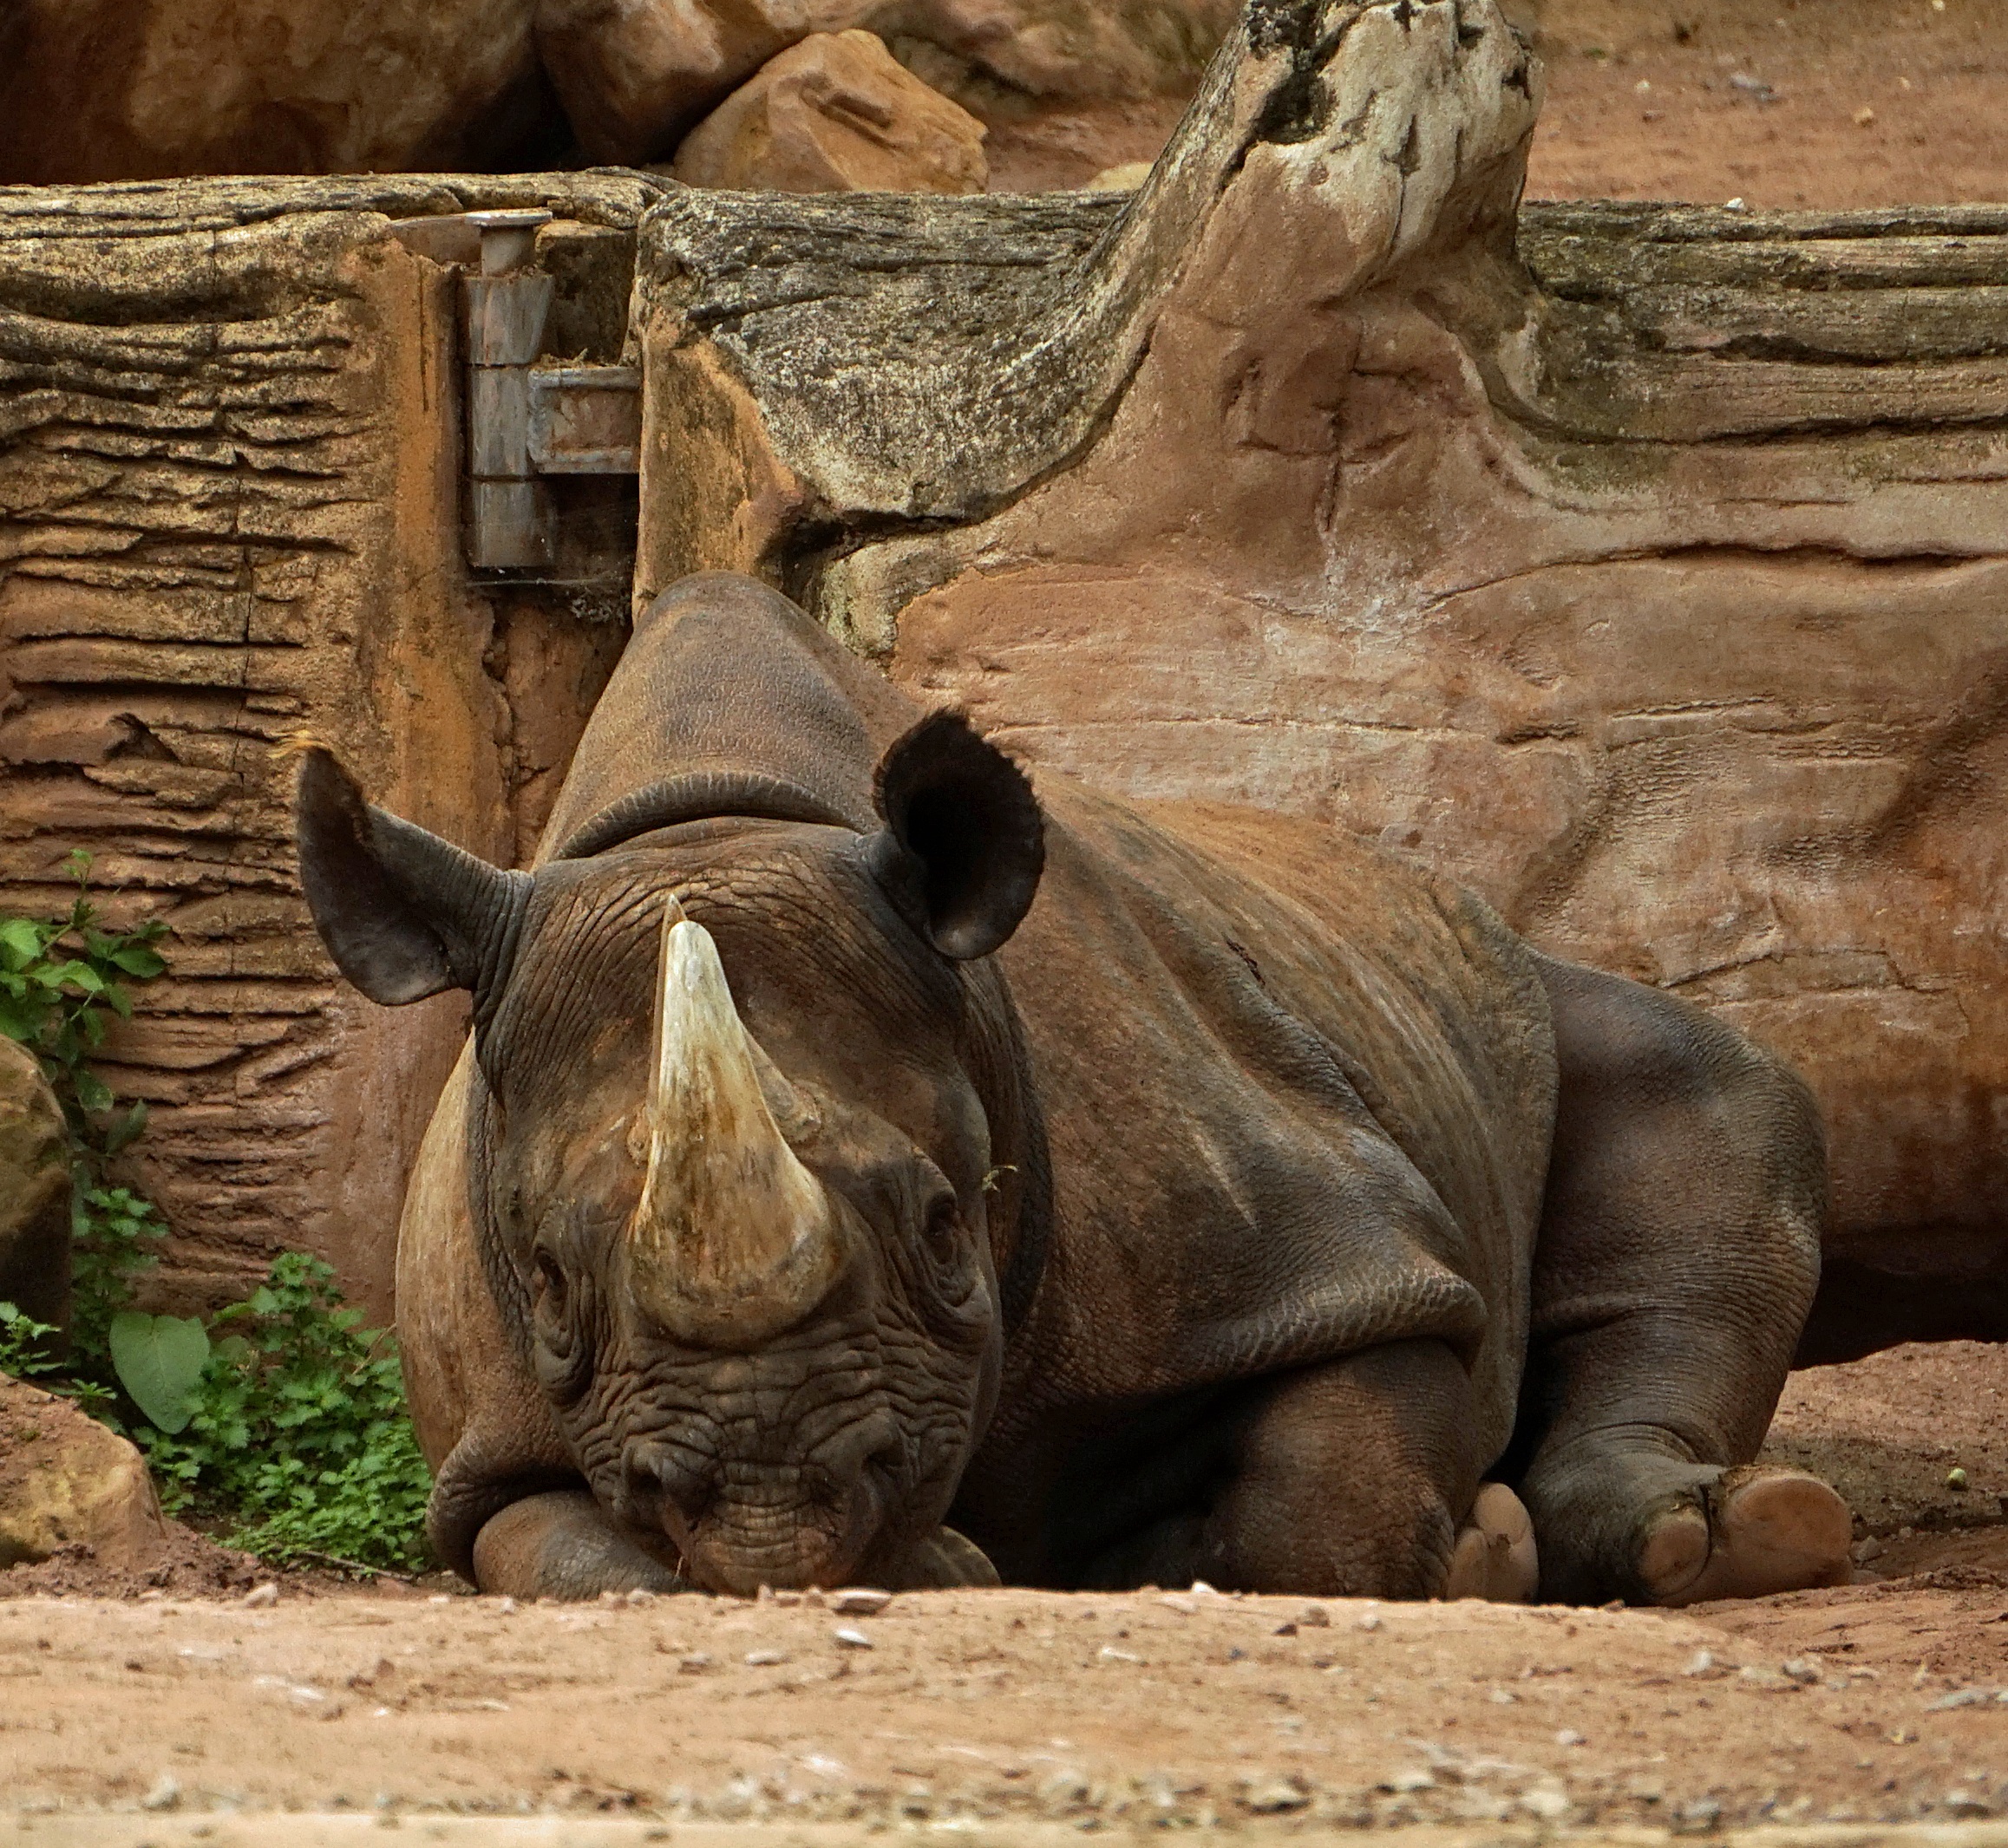
adventure, wildlife, zoo, horn, mammal, close, fauna, rhino, rhinoceros, head, lying, pachyderm